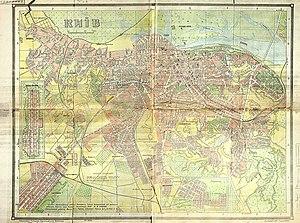
Cet article recense les plans et cartes de la ville de Kiev à travers l'histoire.